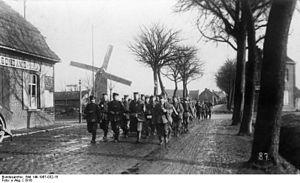
Première guerre mondiale